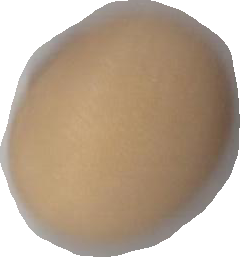
Variety: Anjasmoro